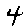
Label: 4